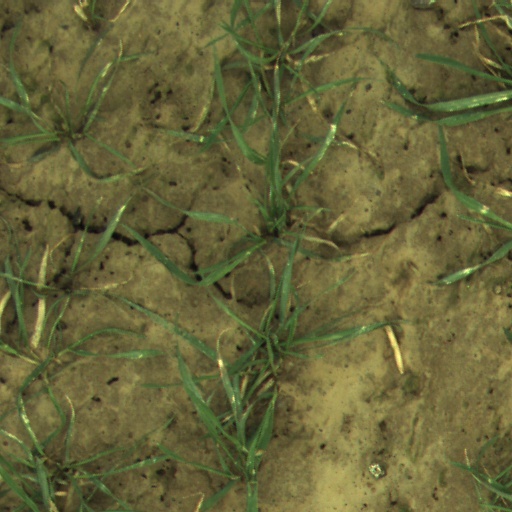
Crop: wheat